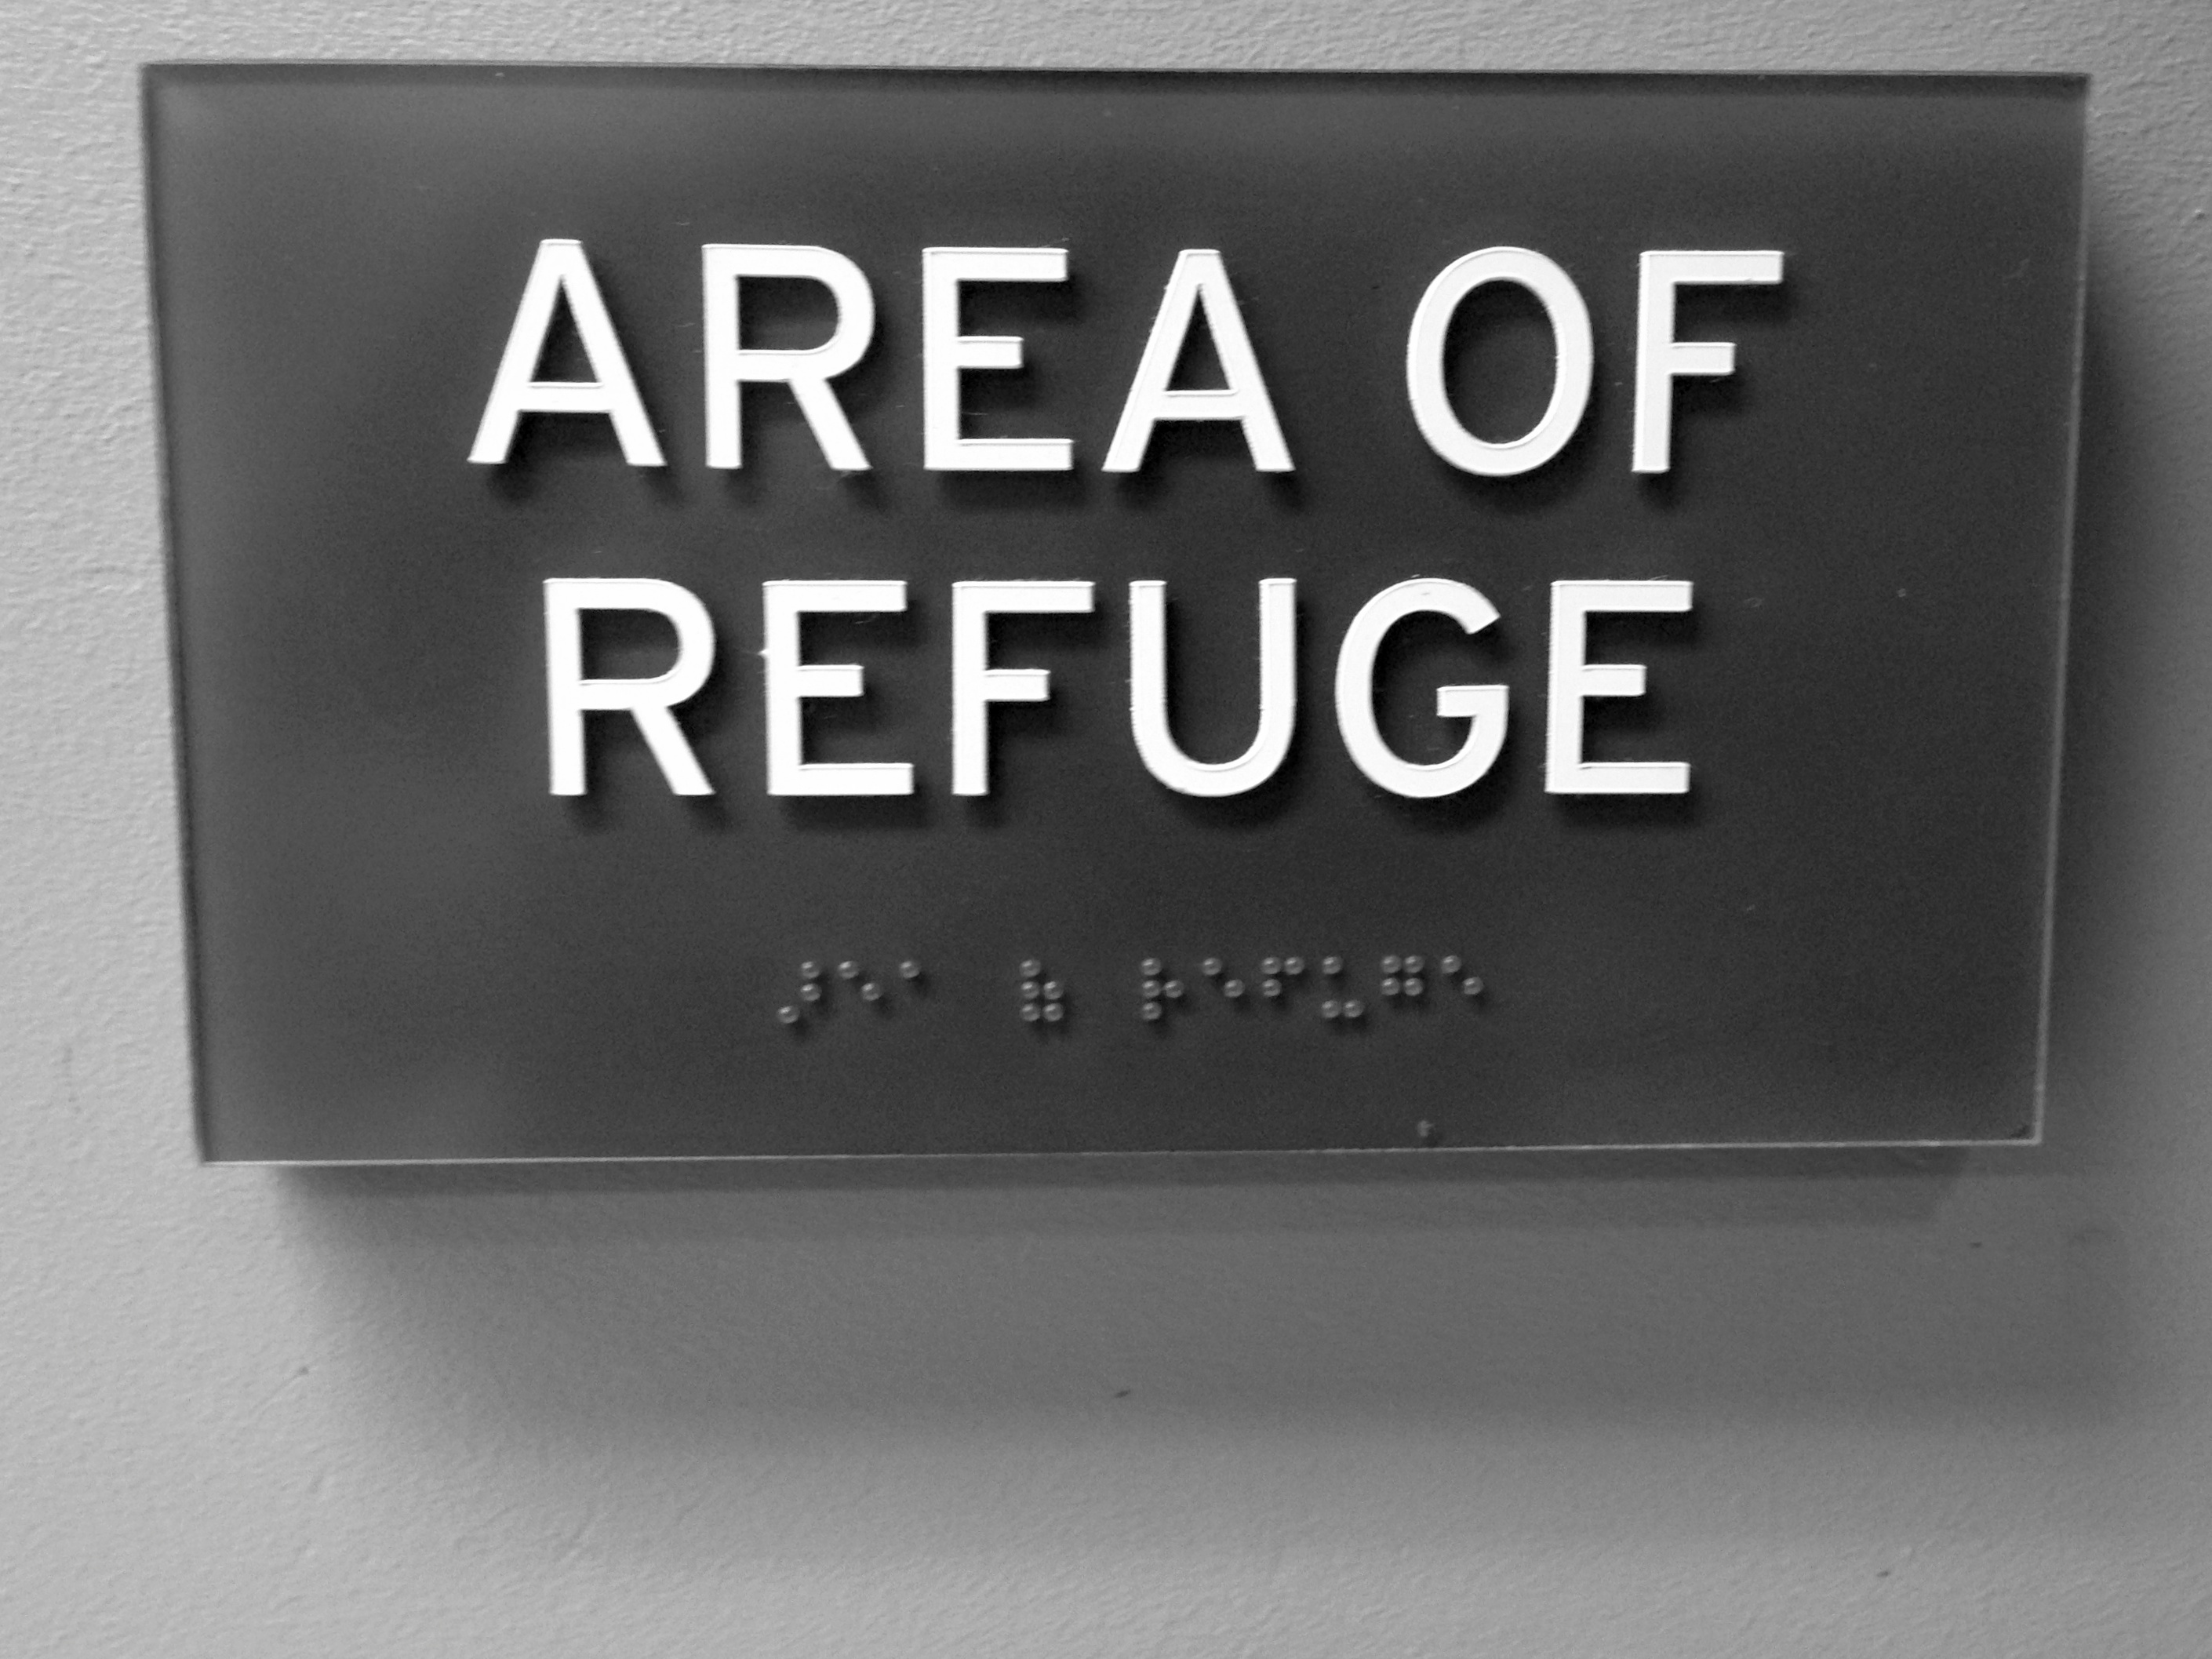
signage, brand, product, font